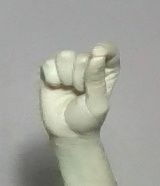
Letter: fa